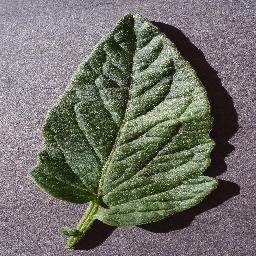
Label: Tomato___healthy